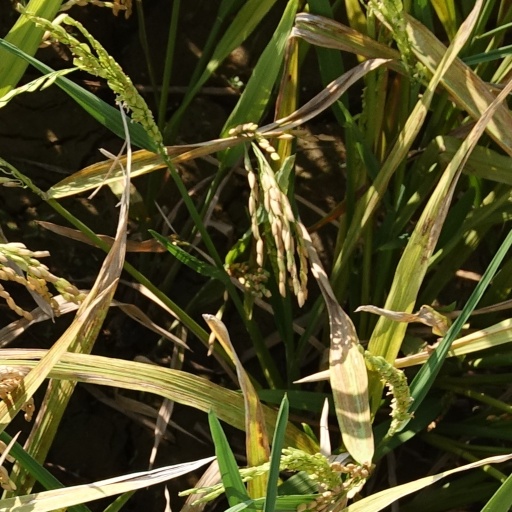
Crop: rice